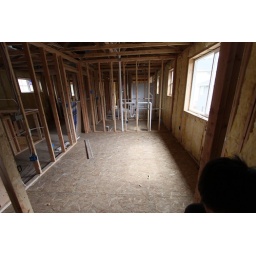
kid bedroom Our new house in Bothell, WA. 2010, our first year after moving in.